Cuttack

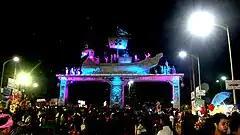
Bali Jatra Entrance Gate

Other famous temples in Cuttack are Gada Chandi Temple, Khannagar Sai Mandir, Amareswar Temple, Raghunath Jew Temple, Gopal Jew Temple, Nitai Gouranga Matha, Rasabihari Matha, Shyamsundar Matha, Ramakriskna Mission, Maa Jhanjhirimangala Temple, Dolamundai Jagannath Temple, Chahata Ram Mandir, Badambadi Siddhivinayak Temple, Khannagar Kali Mandir, Kalia Boda Shani Temple, etc. Cuttack also houses many churches, including Holy Rosary Church and Oriya Baptist Church.